Jetline (roller coaster)

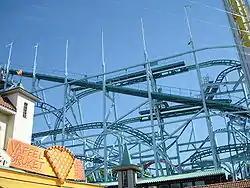
Jetline in June 2007

Jetline was a roller coaster at Gröna Lund in Stockholm, Sweden. It had gained worldwide recognition for its curved lift hill, an anomaly amongst roller coasters. It opened in April 1988 as a clone of the Knightmare roller coaster at Camelot Theme Park, England. In 1997 it was modified by Maurer Söhne to have a longer and steeper first drop, adding a tunnel at the bottom of the first drop. Knightmare pulled 5 "g" while Jetline pulls a more reserved maximum of 4.5 "g".